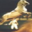
Label: horse